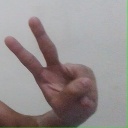
अक्षर: ऐ